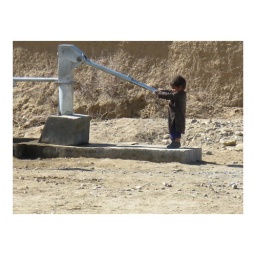
Mike Martin. A boy pumping water from a well at an unknown village in Zhari District